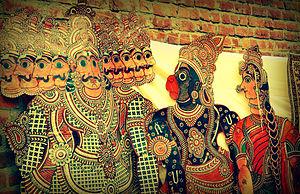
Le Tholu Bommalata est un théâtre d'ombres spécifique à l'État de l'Andhra Pradesh en Inde. Il met en scène des épopées hindoues telles que le Râmâyana et le Mahâbhârata.
L’Andhra Pradesh est un État du sud de l'Inde.